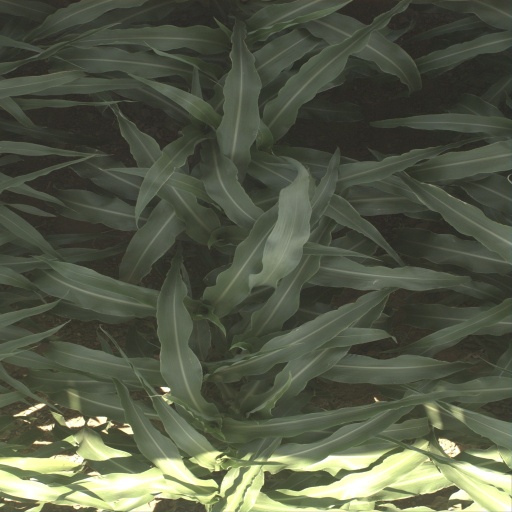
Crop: sorghum